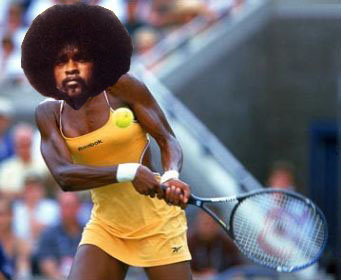
hình ảnh của một nữ vận động viên tennis được chỉnh sửa với đầu của một người đàn ông